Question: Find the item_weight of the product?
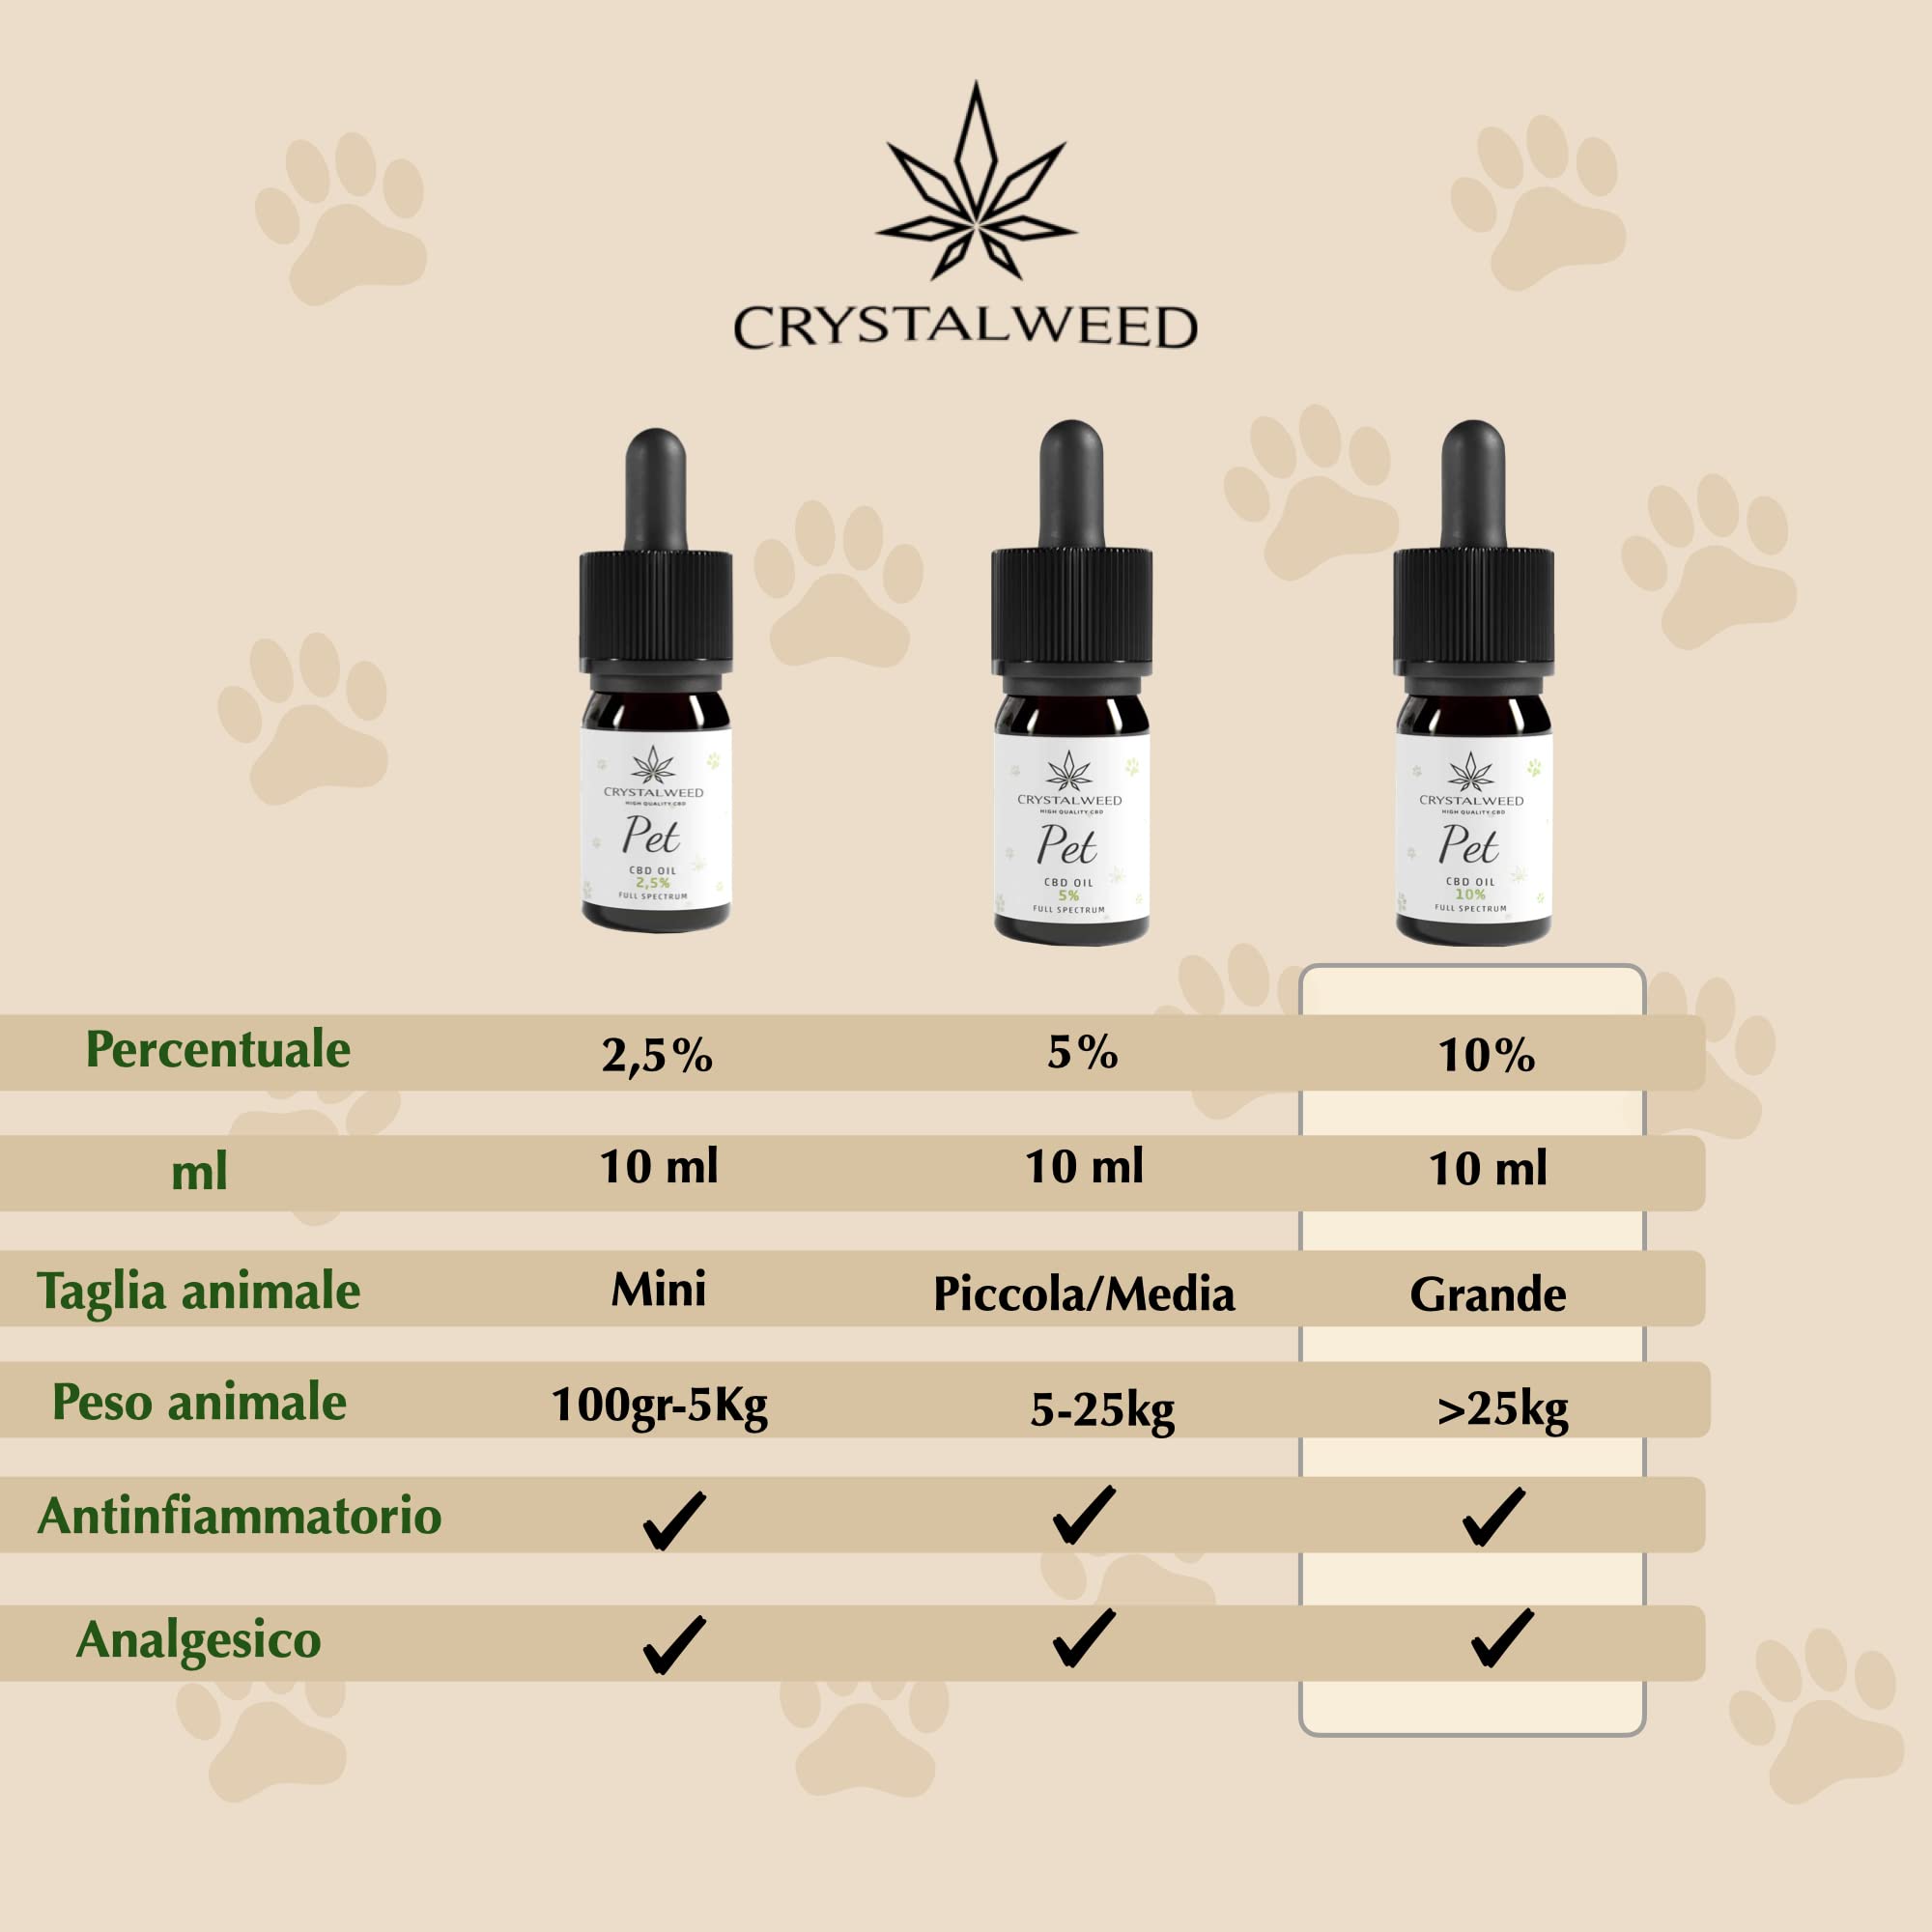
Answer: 100.0 gram